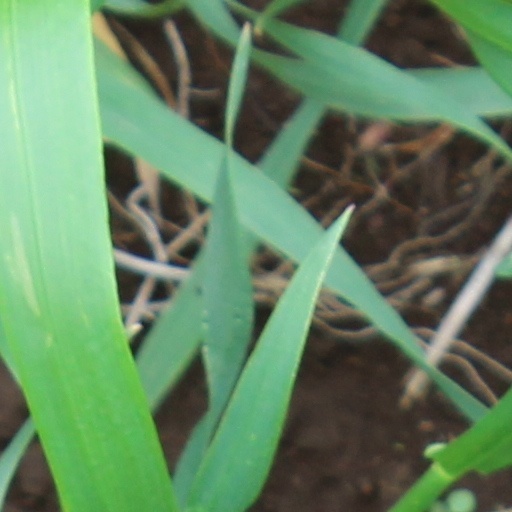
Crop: wheat